Andrew Garfield

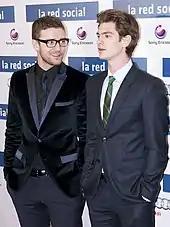
With Justin Timberlake at an event for "The Social Network" in 2010

In 2010, Garfield co-starred opposite Carey Mulligan and Keira Knightley in Mark Romanek's dystopian science-fiction drama "Never Let Me Go", an adaptation of Kazuo Ishiguro's 2005 novel of the same name. He said of his character, Tommy D., "There's a sense of anxiety that runs through these kids, especially Tommy, because he's so sensory and feeling and animalistic, that's my perspective of him." Garfield was attracted to the film based on the existential questions the story expresses. He said the experience of being a part of "Never Let Me Go" was "just a dream to come true". He further remarked that the scenes in which his character—unable to contain his frustration—erupts with a wail, were "intense" for him. "I think those screams are inside all of us, I just got a chance to let mine out". For his portrayal of a well-meaning, but dim young man caught in a love triangle, he won the 2010 Saturn Award for Best Supporting Actor. Writing for "Entertainment Weekly", Owen Gleiberman praised the performances of the lead cast, reflecting that "these three all act with a spooky, haunted innocence that gets under your skin." In comparison to Mulligan and Knightley, Scott Bowles, writing for "USA Today", deemed Garfield "the real find" of "Never Let Me Go".